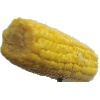
Label: corn